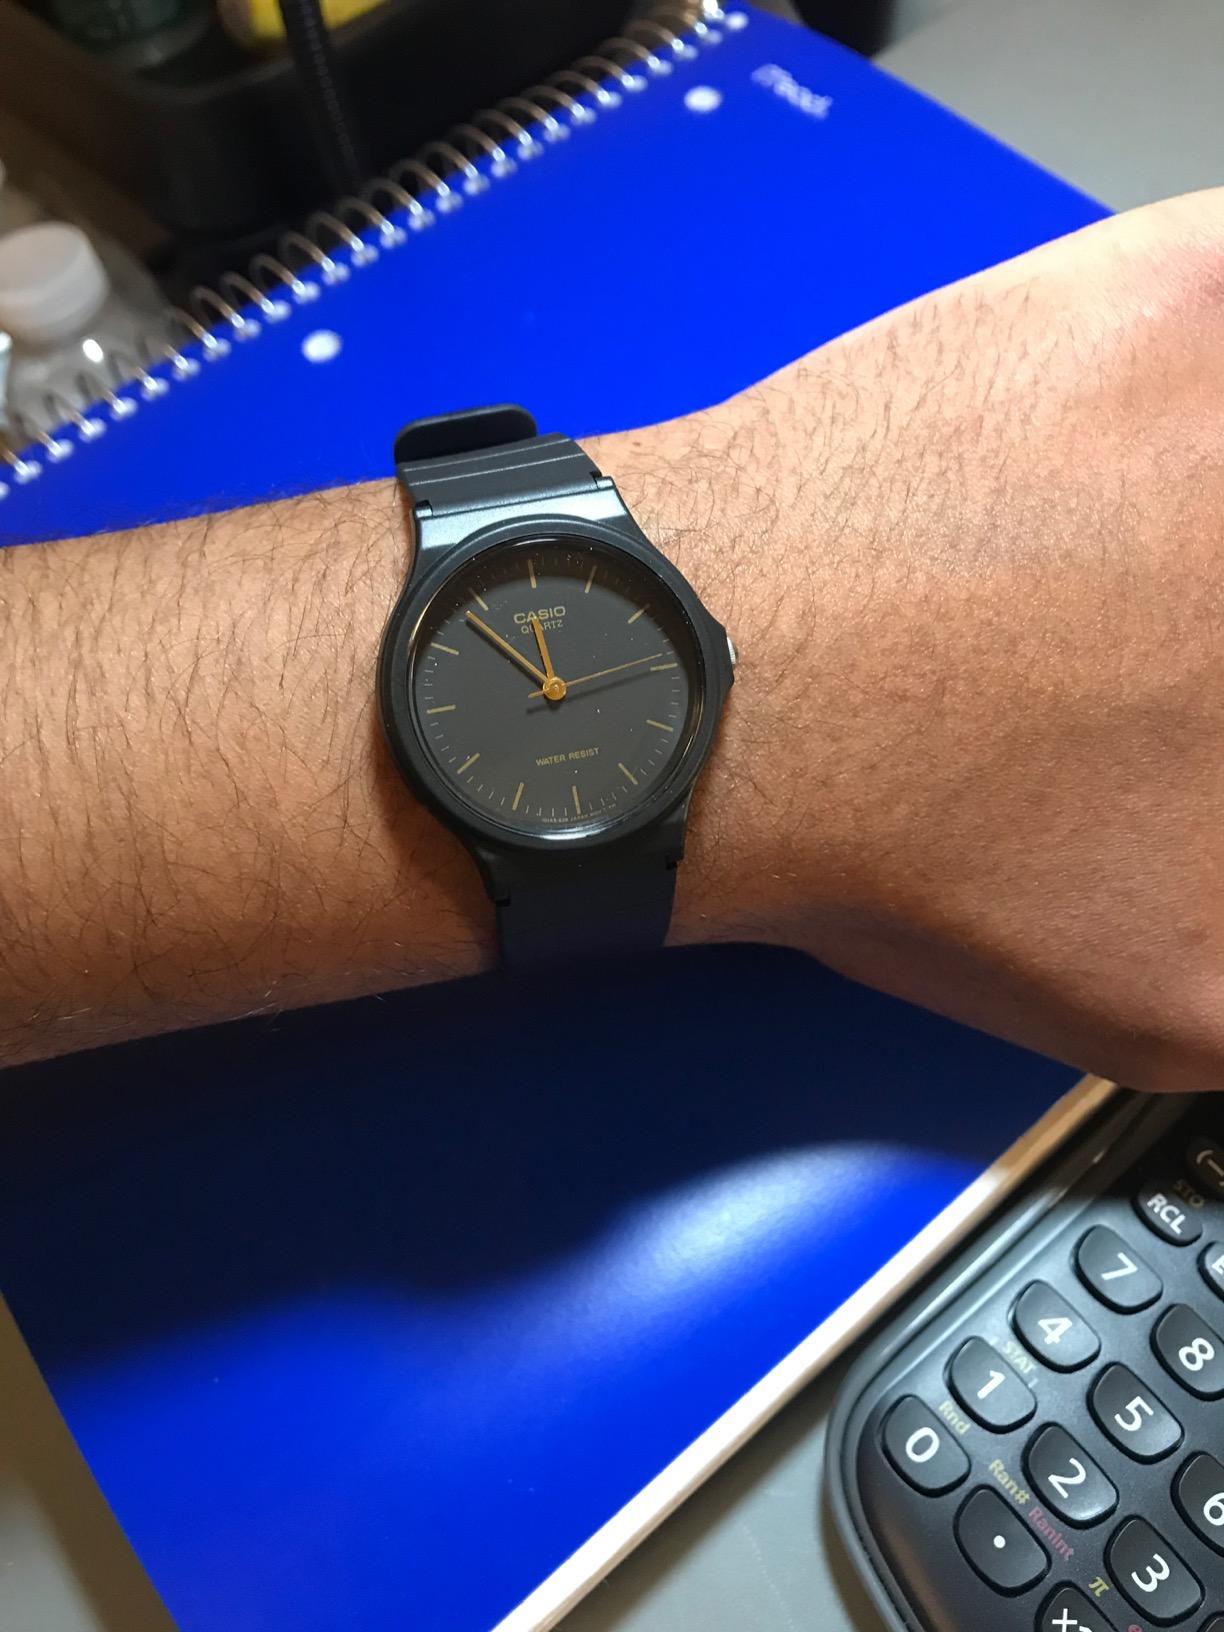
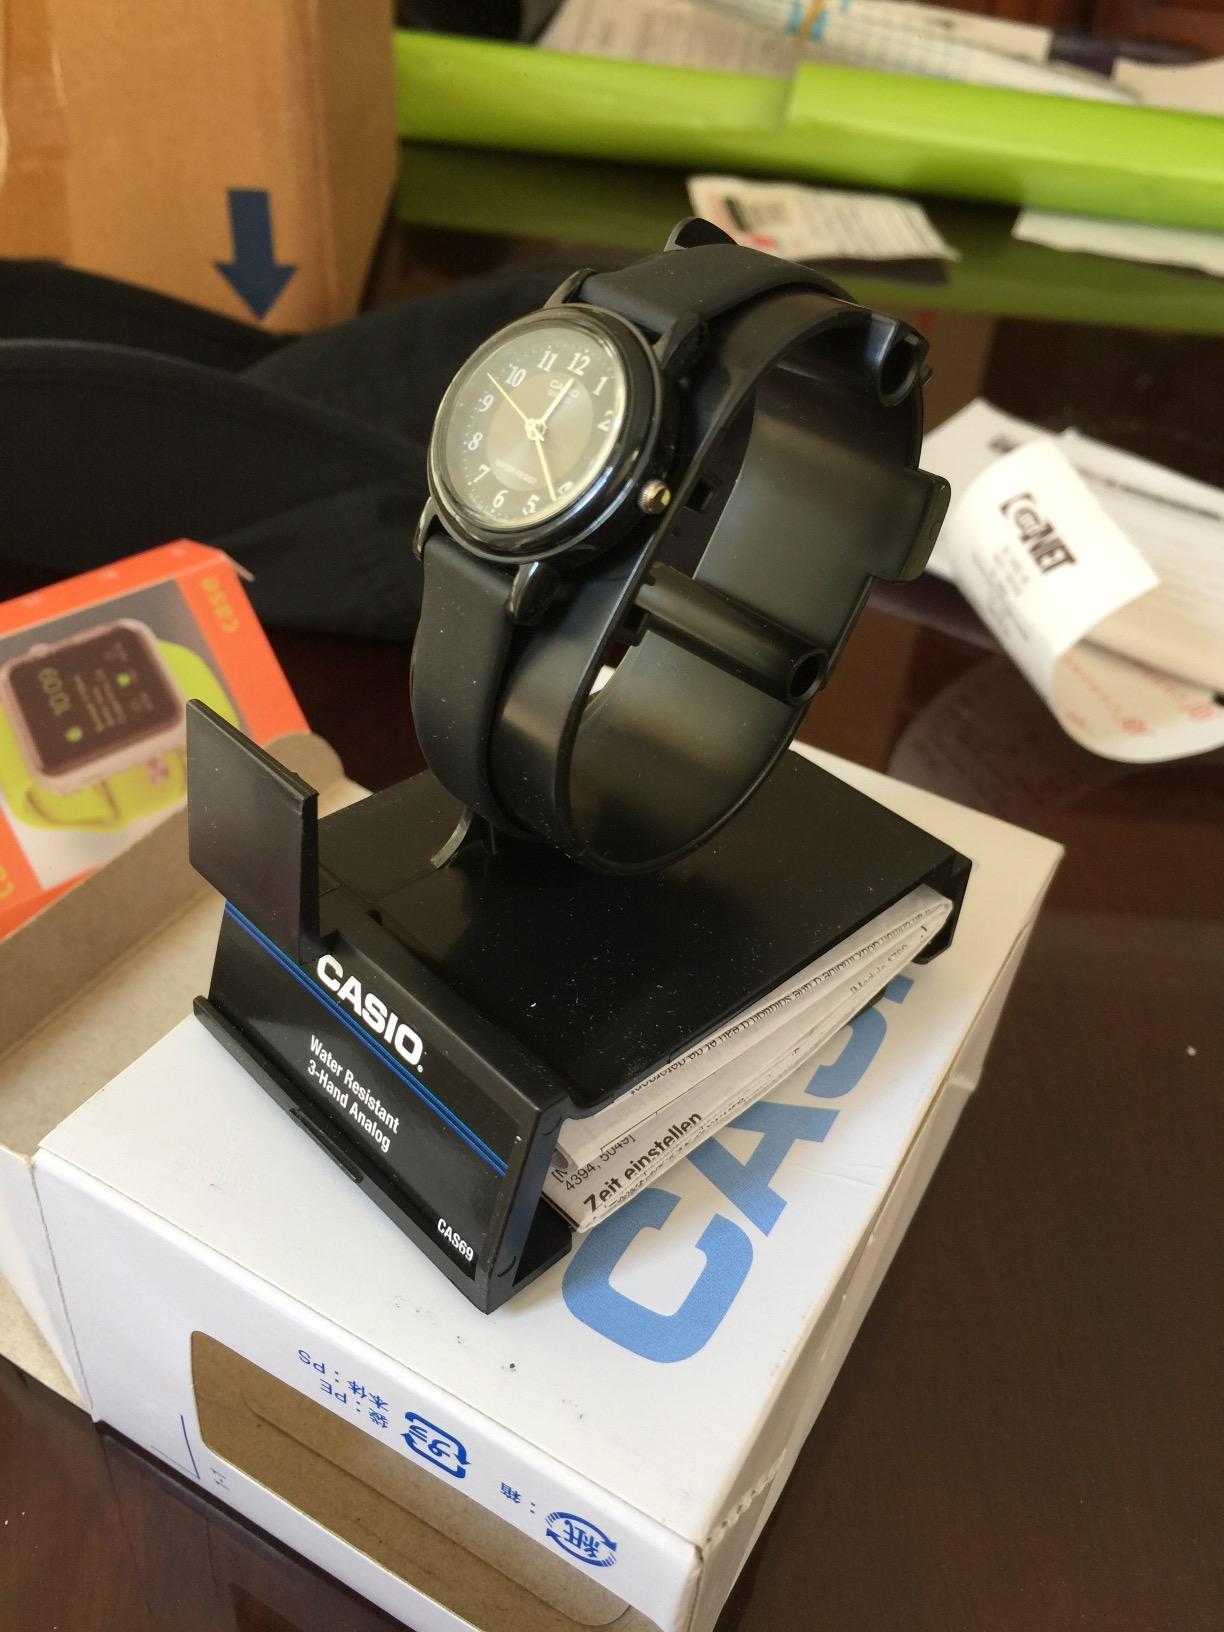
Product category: accessories_watch
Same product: no